Martial law in Poland

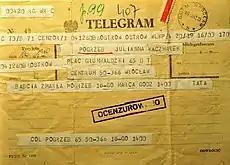
A censored telegram, 1982

On the same day as Wujek was pacified, a 30,000-strong demonstration was held in the northern port city of Gdańsk. Clashes with ZOMO continued until 17 December and over 324 individuals were injured. The Militia used firearms and machine guns when the crowd approached the Polish United Workers' Party headquarters in Gdańsk. A short and presumably cautionary gun salvo from the building's roof hit several people and wounded four. One participant was killed. The southern city of Kraków was also witnessing heavy demonstrations, with thousands marching on the street demanding an end to the martial law and communist rule.